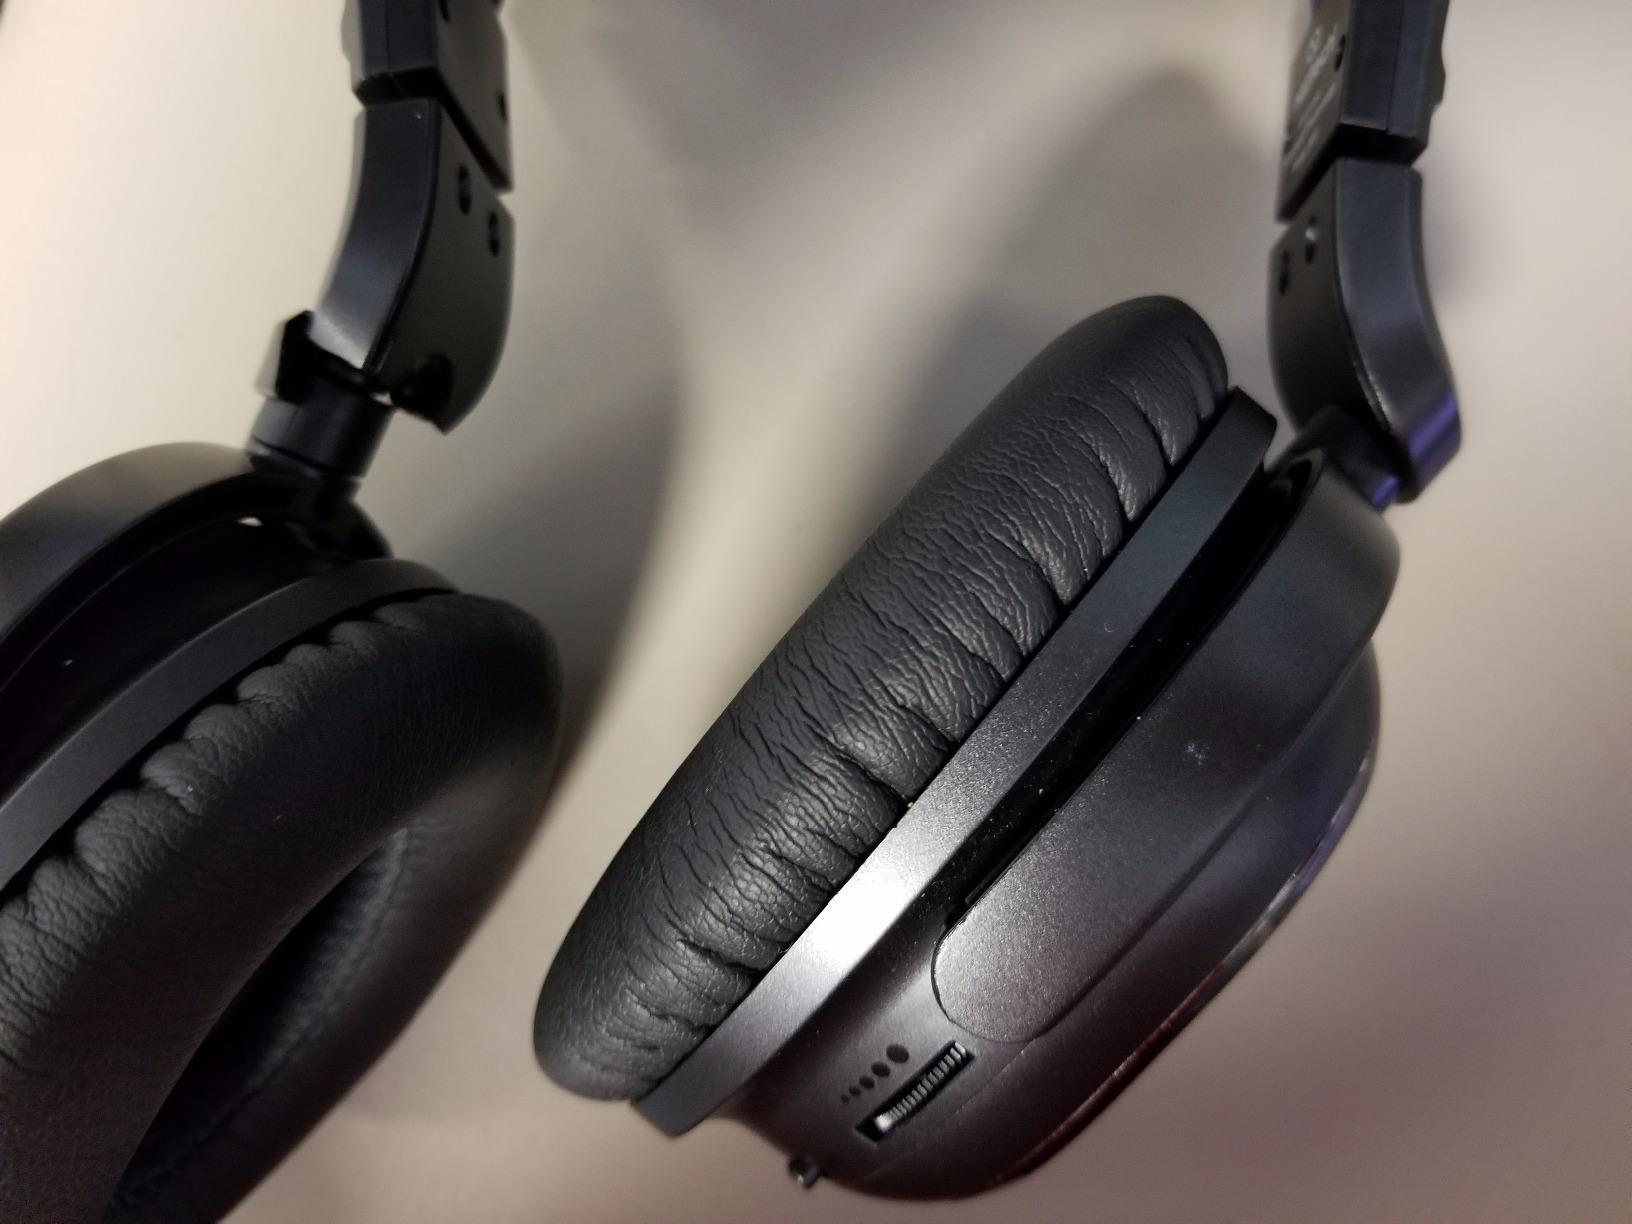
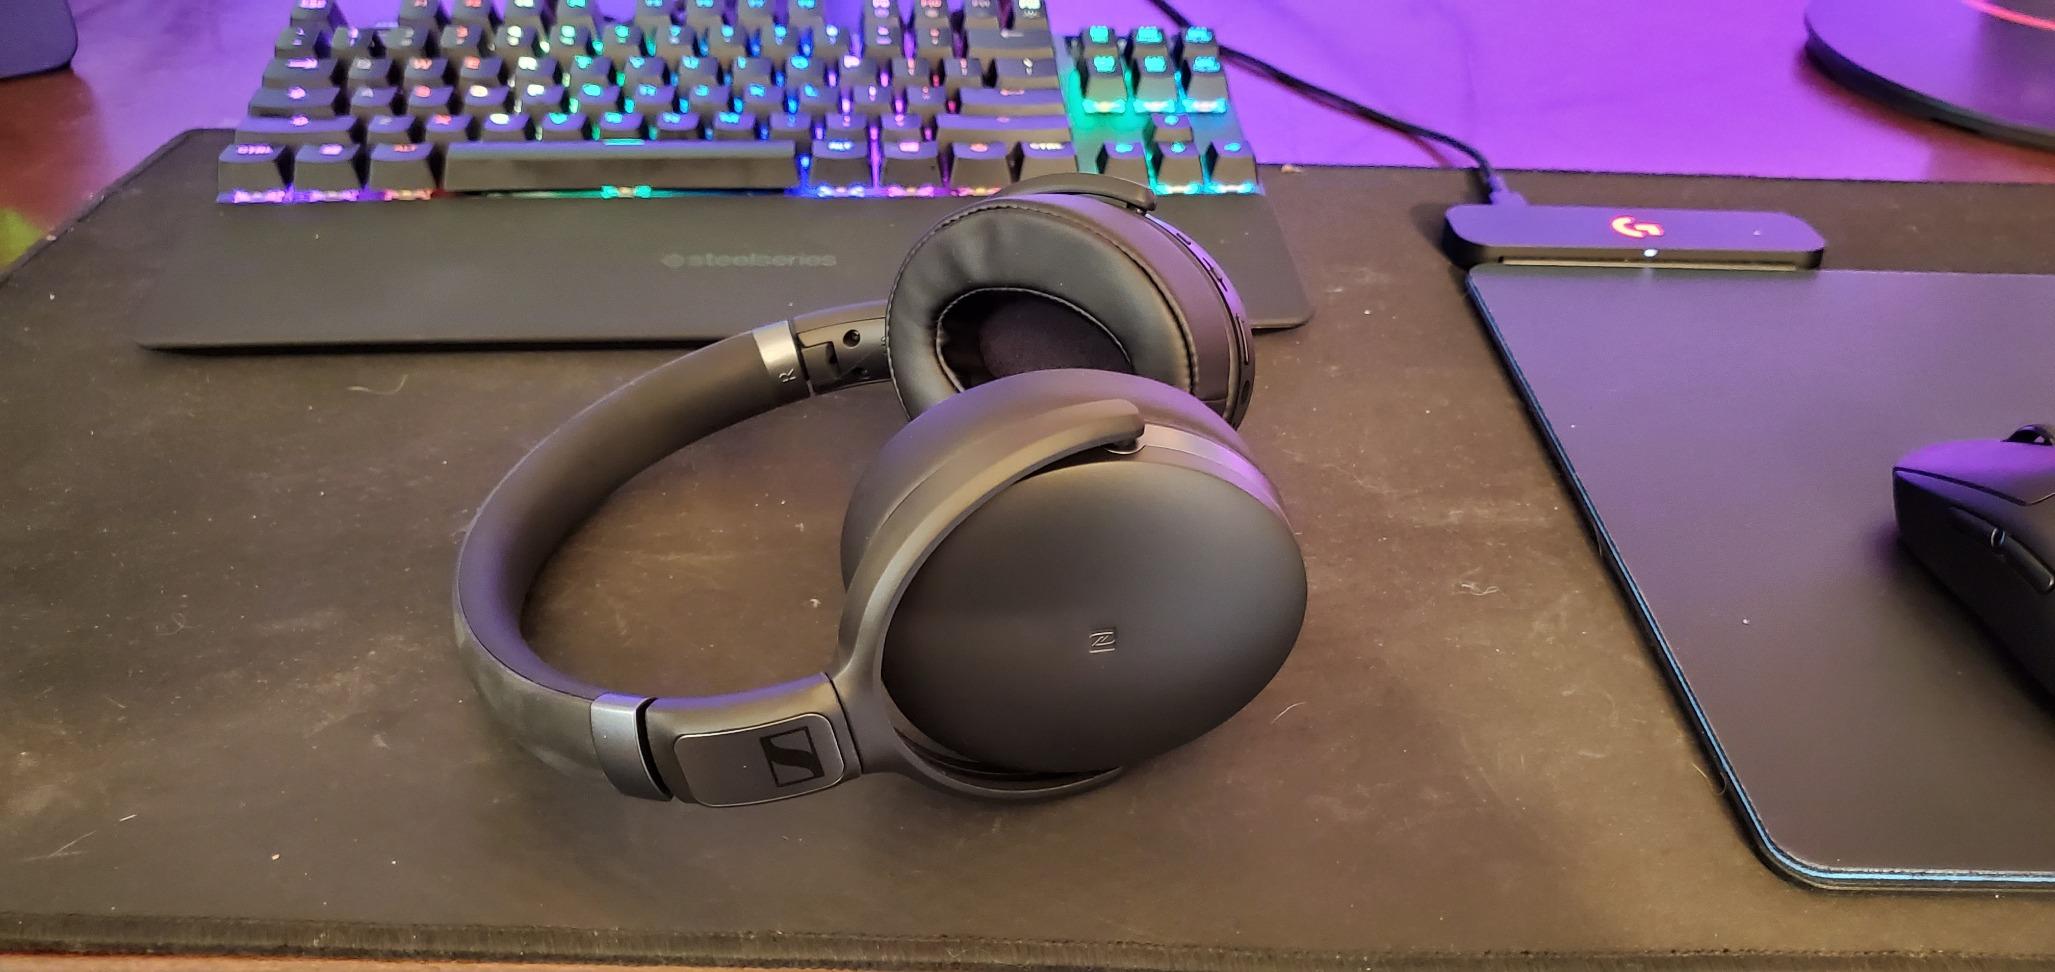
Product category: headphones
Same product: no